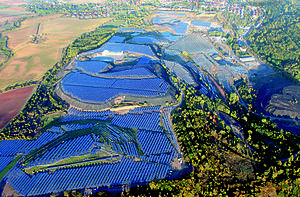
L'énergie solaire en Allemagne tient une place bien plus importante que dans la plupart des pays.
La filière de l'énergie solaire en Europe a été pionnière au niveau mondial, mais connait un net ralentissement sous l'effet de la crise et de problèmes d'intégration qui avaient été insuffisamment anticipés.